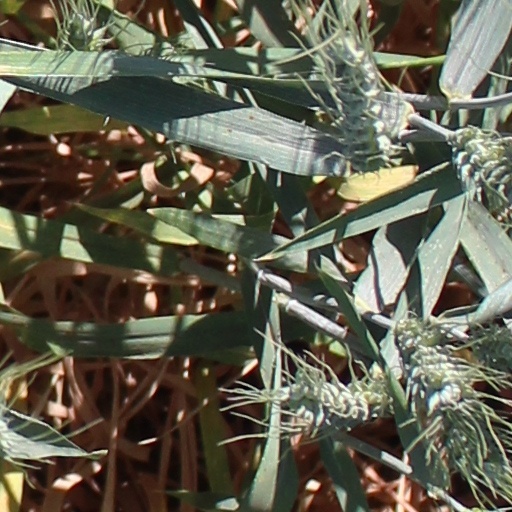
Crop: wheat